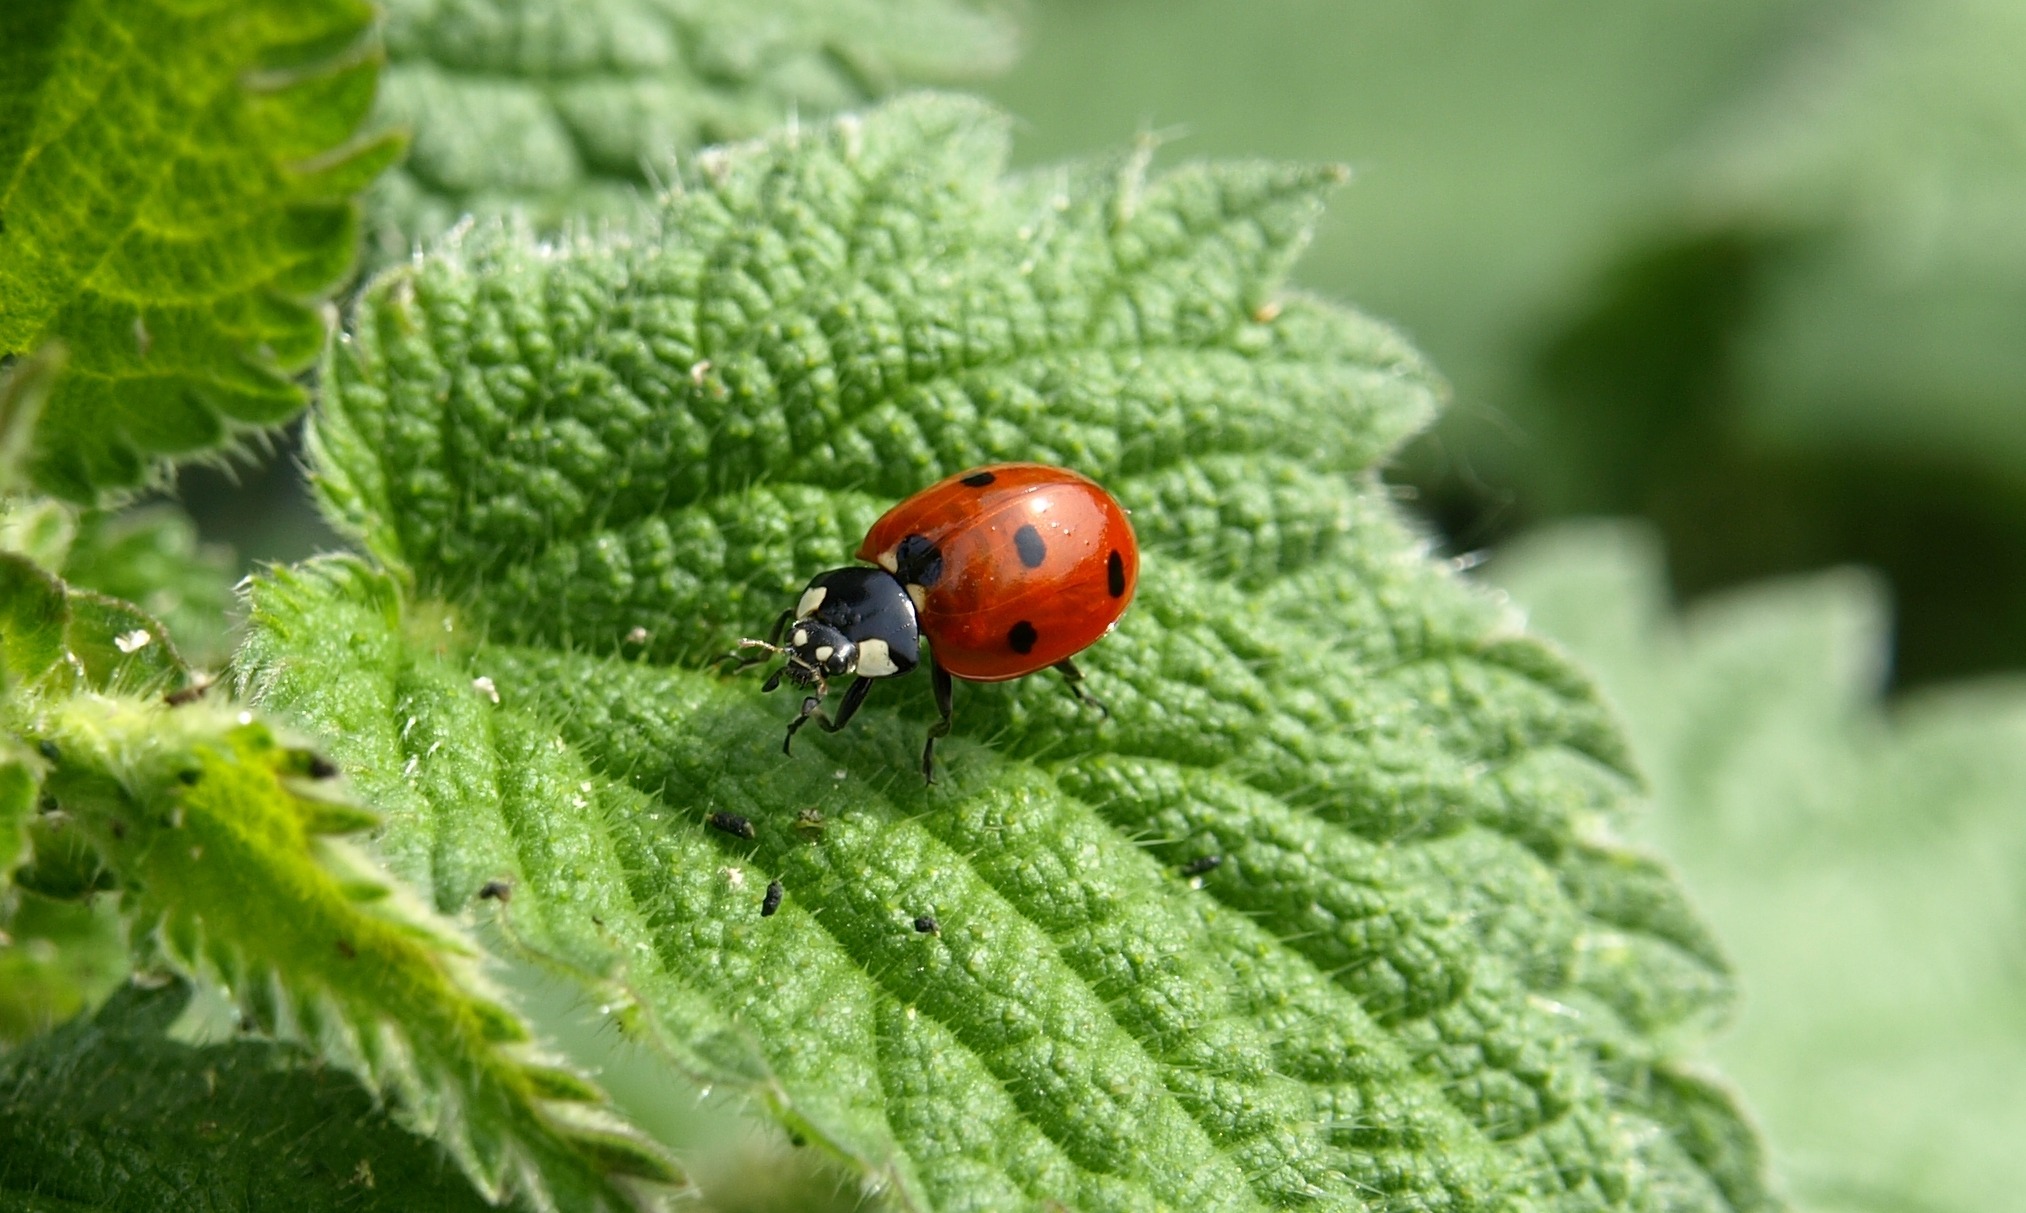
nature, leaf, flower, animal, green, insect, ladybug, fauna, ladybird, invertebrate, close up, beetle, macro photography, leaf beetle